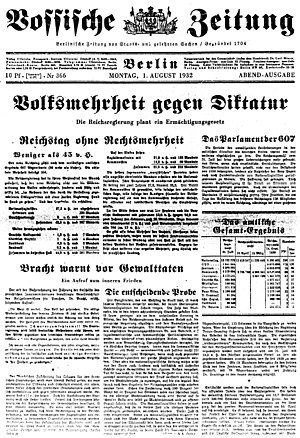
Vossische Zeitung
Vossische Zeitungs forside fra den 1. august 1932
Vossische Zeitung var en tværregional anerkendt avis som blev etableret i Berlin i 1721. Avisen havde sin oprindelse i Berlinische Ordinaire Zeitung fra 1704. Vossische Zeitung repræsenterede det liberale borgerskabs politiske position. Den blev generelt anset som Tysklands nationale avis, på samme måde som The Times i Storbritannien og Le Temps i Frankrig. Vossische Zeitung blev forbudt og lukket i 1934 af det regerende nationalsocialistiske parti NSDAP.